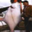
Label: flatfish